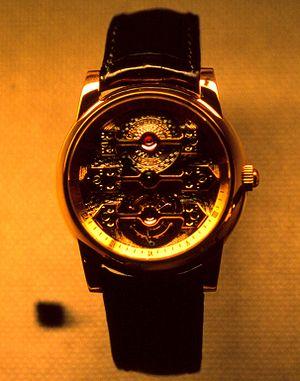
Tourbillon sous trois ponts d'or , de Girard-Perregaux. Musée International d'Horlogerie, La Chaux-De-Fonds, Suisse